Whole-house fan

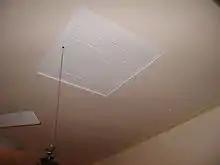
A typical whole-house fan, with louvers closed when not operating

A whole house fan is a type of fan, commonly venting into a building's attic, designed to circulate air in an entire house or other building. The fan removes hot air from the building and draws in cooler outdoor air through windows and other openings. While sometimes referred to as an "attic fan", it is not to be confused with a powered attic ventilator, which exhausts hot air from the attic to the outside through an opening in the roof or gable at a low velocity.